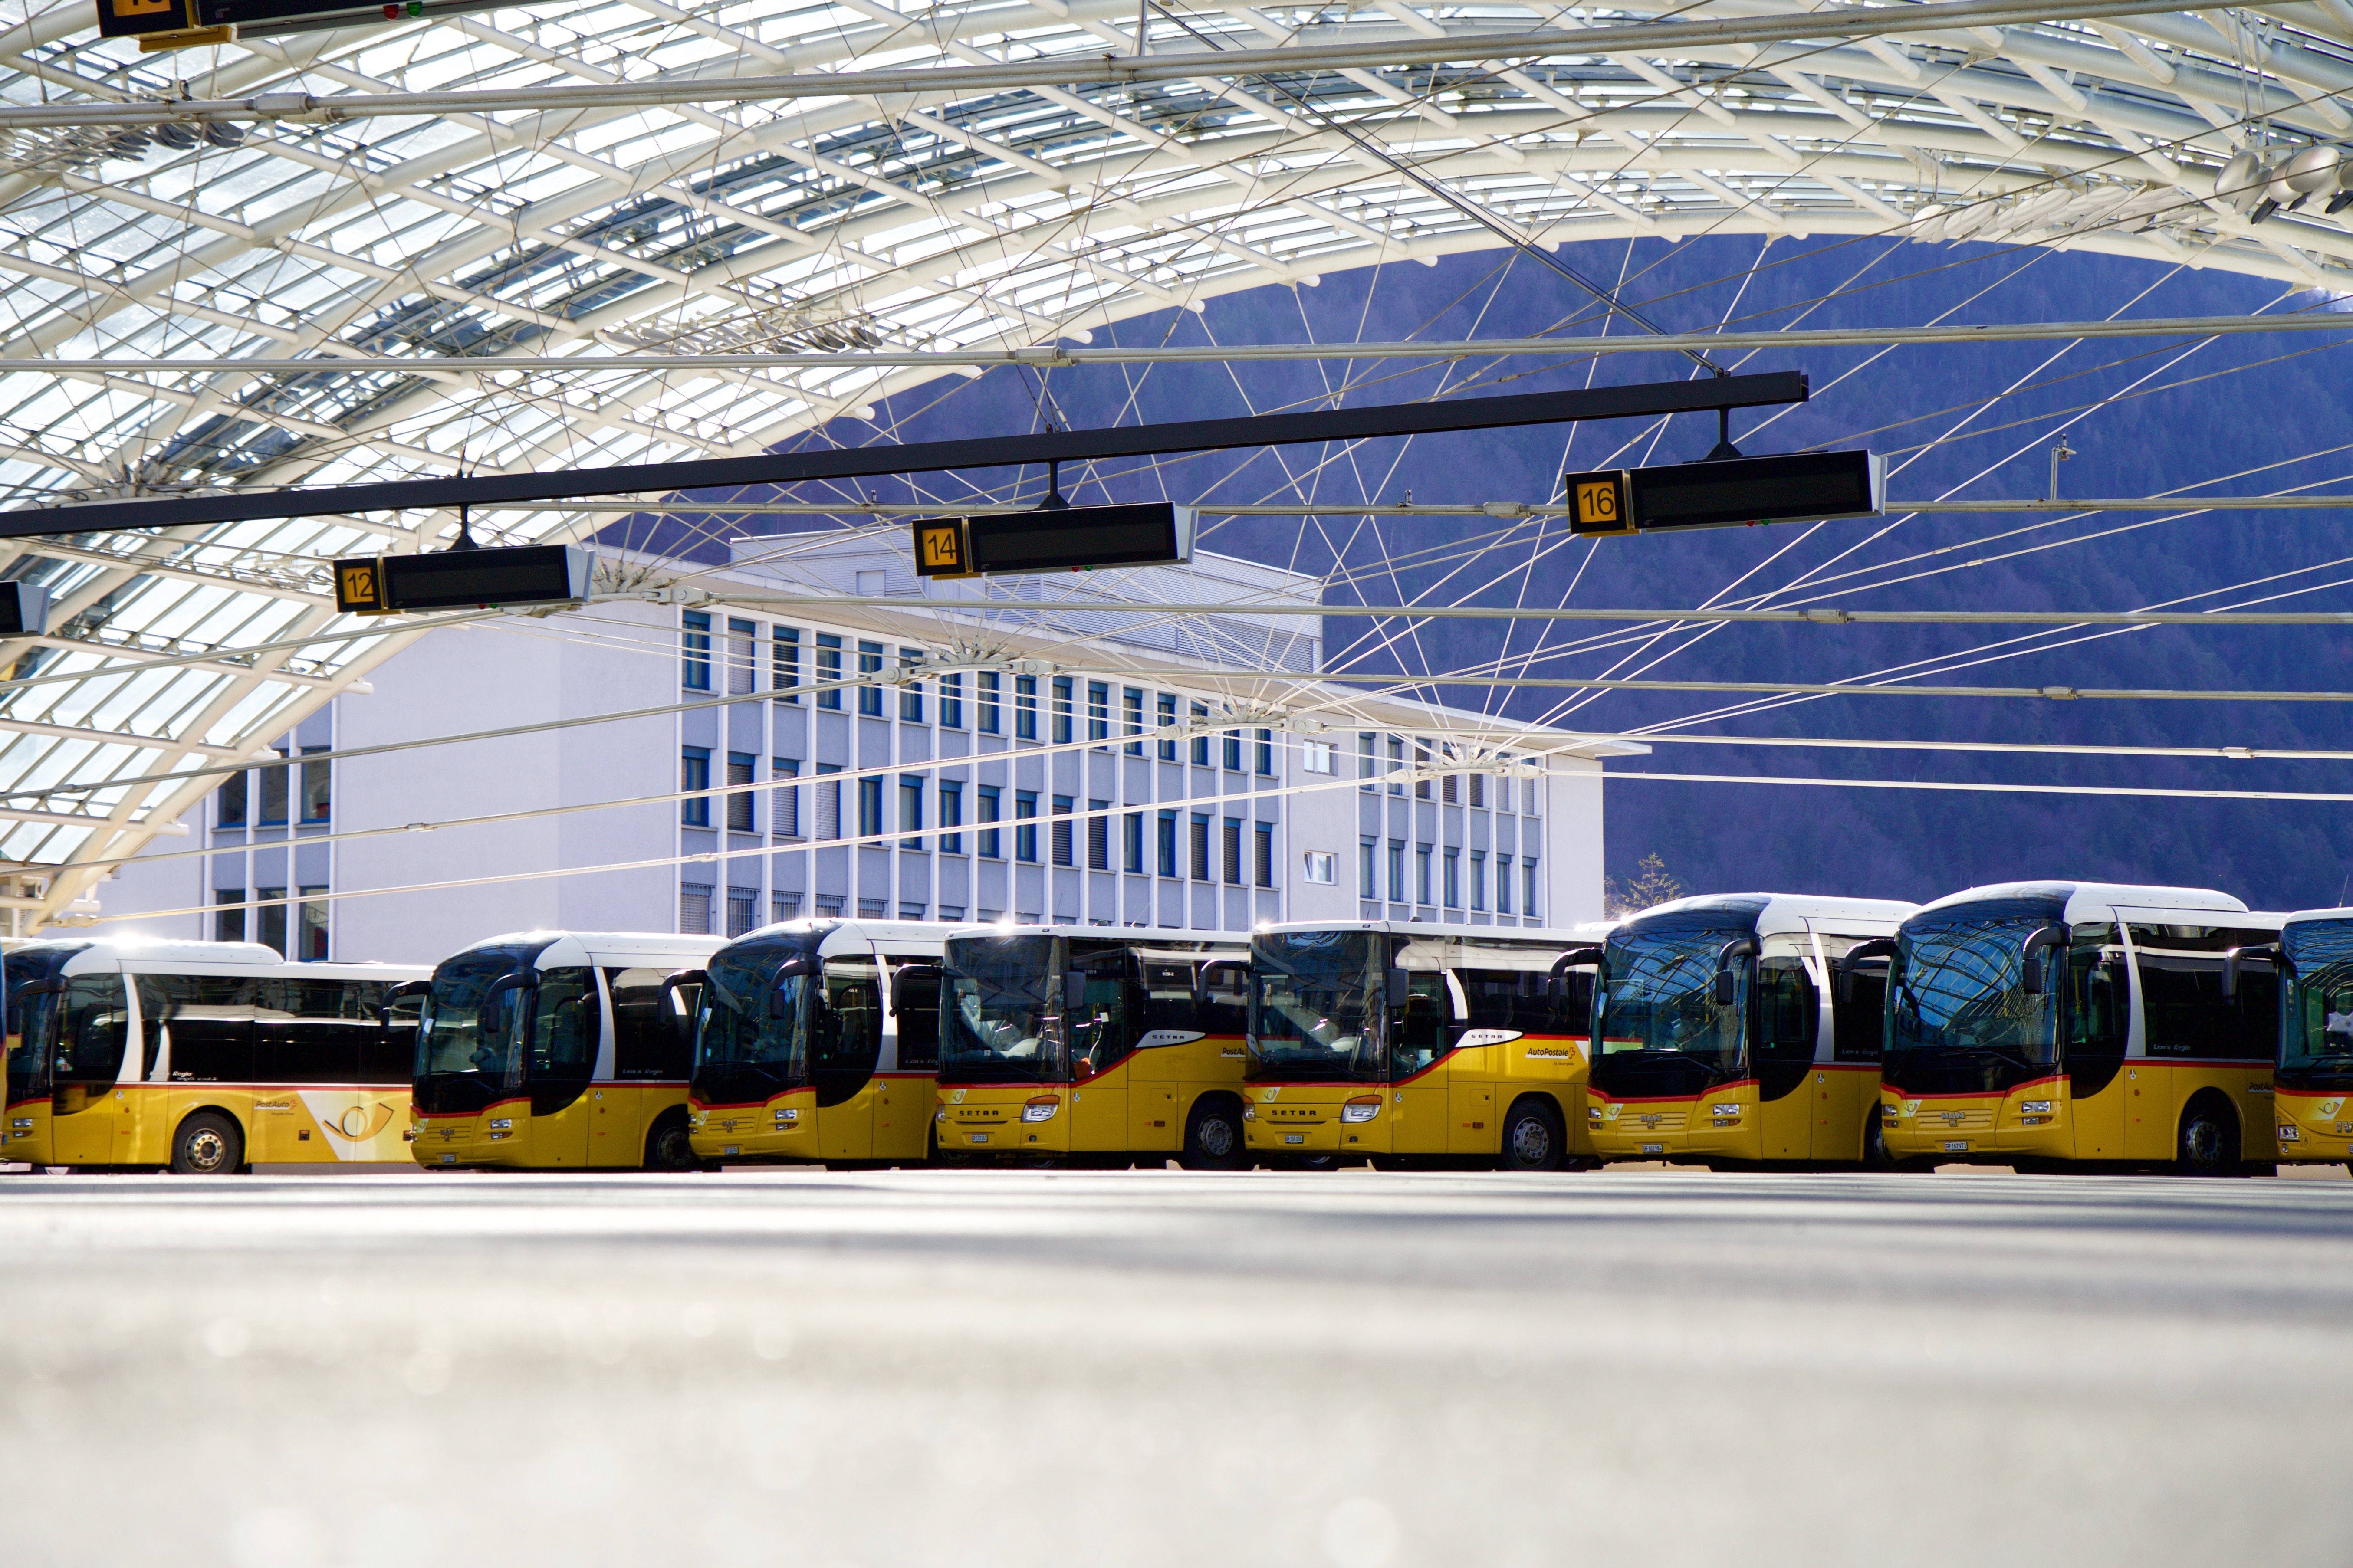
snow, architecture, structure, car, transport, canopy, vehicle, hall, facade, stadium, public transport, bus, arena, race track, metal construction, ice rink, postauto, sport venue